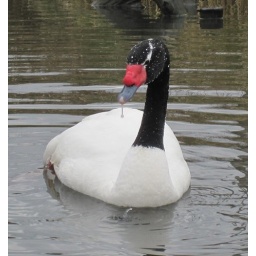
I love the water around this birds head.